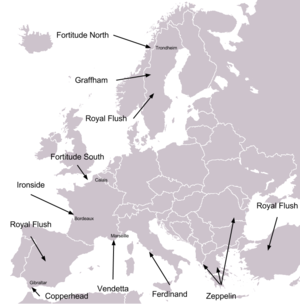
Les opérations Taxable, Glimmer et Big Drum étaient des opérations militaires tactiques de diversion menées le 6 juin 1944 en appui au débarquement des Alliés en Normandie. Ces opérations constituèrent la composante navale de l'opération Bodyguard, une série plus large de diversions tactiques et stratégiques entourant l'invasion. De petits bateaux, avec des avions du Bomber Command de la RAF, simulèrent des flottes d'invasion approchant le cap d'Antifer, le Pas-de-Calais et la Normandie. Les opérations Glimmer et Taxable jouèrent sur la croyance allemande, amplifiée par les efforts alliés de diversion au cours des mois précédents, que la force d'invasion principale allait, en effet, débarquer dans la région de Calais. L’opération Big Drum se déroula sur le flanc ouest de la force d'invasion réelle pour tenter de semer la confusion parmi les forces allemandes, sur l'ampleur des débarquements. Ces opérations s'ajoutèrent à l’opération Titanic, qui avait pour but d’induire en erreur les Allemands sur les forces aéroportées du jour J.
Durant la Seconde Guerre mondiale, l'opération Bodyguard fut un plan de diversion générale, initié en 1943 par les Alliés et destiné à tromper les armées de l'Axe en Europe pour 1944. Le principal objectif était de cacher les intentions d'invasion de la France par le nord et le sud.
L’opération Graffham était une opération militaire de diversion mise en œuvre par les Alliés pendant la Seconde Guerre mondiale. Elle faisait partie de l'opération Bodyguard, une vaste tromperie stratégique visant à dissimuler l’imminente invasion alliée de la Normandie. L’opération Graffham apporta un soutien politique à la diversion visuelle et radio de l'opération Fortitude Nord. Ces opérations créèrent ensemble une menace fictive sur la Norvège durant l'été 1944.
L'opération Ferdinand est une diversion planifiée par les Alliés durant la seconde Guerre mondiale. Elle fait partie de l'opération Bodyguard, qui consiste en un ensemble de diversions visant à désorienter le haut commandement allemand sur le déroulement des plans d'invasion des Alliés en 1944. Afin d'assurer le bon déroulement du débarquement de Provence, les Alliés visent à détourner l'attention de l'ennemi en mettant au point des faux plans d'invasion de Gênes, en Italie. Mis au point par Eugene Sweeney en juin et juillet 1944, l'opération est décrite par les historiens comme « la plus réussie des diversions stratégiques de la Force A ». L'opération permet aux Alliés de bénéficier d'un effet de surprise total lors de leurs débarquements, tout en immobilisant les troupes allemandes dans la région de Gênes jusqu'à la fin du mois de juillet.
La 80ᵉ division d'infanterie de réserve est une division d'infanterie de la British Army créée au début de l'année 1943, lors de la Seconde Guerre mondiale. Lors des vingt mois d'existence de l'unité, elle sert de formation d'entraînement. Les recrues de l'armée sont envoyés dans la division pour parfaire leur formation avant d'être incorporés dans les différentes unités combattant sur les différents fronts. La 80ᵉ division sert de réserve au 21ᵉ groupe d'armées, qui participe alors à la bataille de Normandie. Après que toutes les troupes disponibles ont quitté le Royaume-Uni, la division est dissoute.
Pendant la Seconde Guerre mondiale, l’opération Fortitude est le nom de code collectif pour des opérations de désinformation et de diversion menées par les Alliés dans le but de :